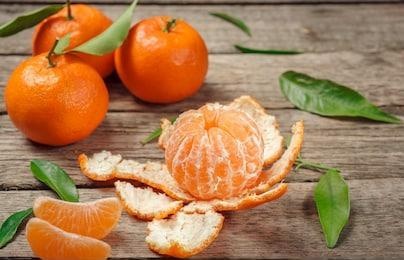
Label: mandarine